Roberts Štelmahers

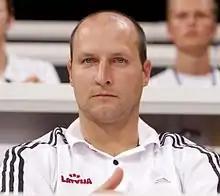
Štelmahers as assistant coach of Latvia in 2011

Roberts Štelmahers (born November 19, 1974) is a Latvian professional basketball coach and former player who played the point guard position. He is the current head coach for Czarni Słupsk of the Polish Basketball League (PLK). Štelmahers was a member of the Latvia national basketball team from 1992 to 2005 participating in four EuroBasket final tournaments in 1997, 2001, 2003 and 2005. He has played a total of 144 games for his national team.